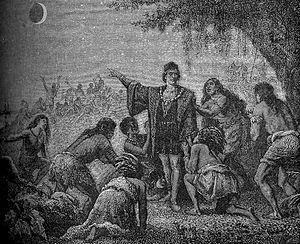
L'éclipse de lune de Christophe Colomb."
Une éclipse correspond à l'occultation d'une source de lumière par un objet physique.
L'éclipse lunaire du 1ᵉʳ mars 1504 est une éclipse lunaire totale, qui était visible dès le coucher de soleil du 29 février 1504 en Amérique.